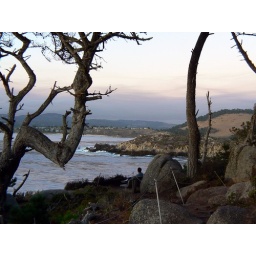
Point Lobos State ReserveWhat looks like clouds in the sky is actually smoke from the 2009 forest fire in Santa Cruz.